Camino del Cid

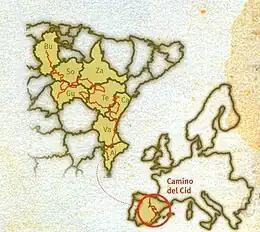
The Camino del Cid

The Way of El Cid is a cultural and tourist route that crosses Spain from the northwest to the southeast, from Castilla to the Mediterranean coast. It follows the history and the legend of Rodrigo Díaz de Vivar, El Cid Campeador, a medieval knight of the 11th century and one of Spain’s greatest characters. El Cid is not only a literary character, also a historical figure.